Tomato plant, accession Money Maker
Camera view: bottom (45 deg); turntable rotation: 150 degrees
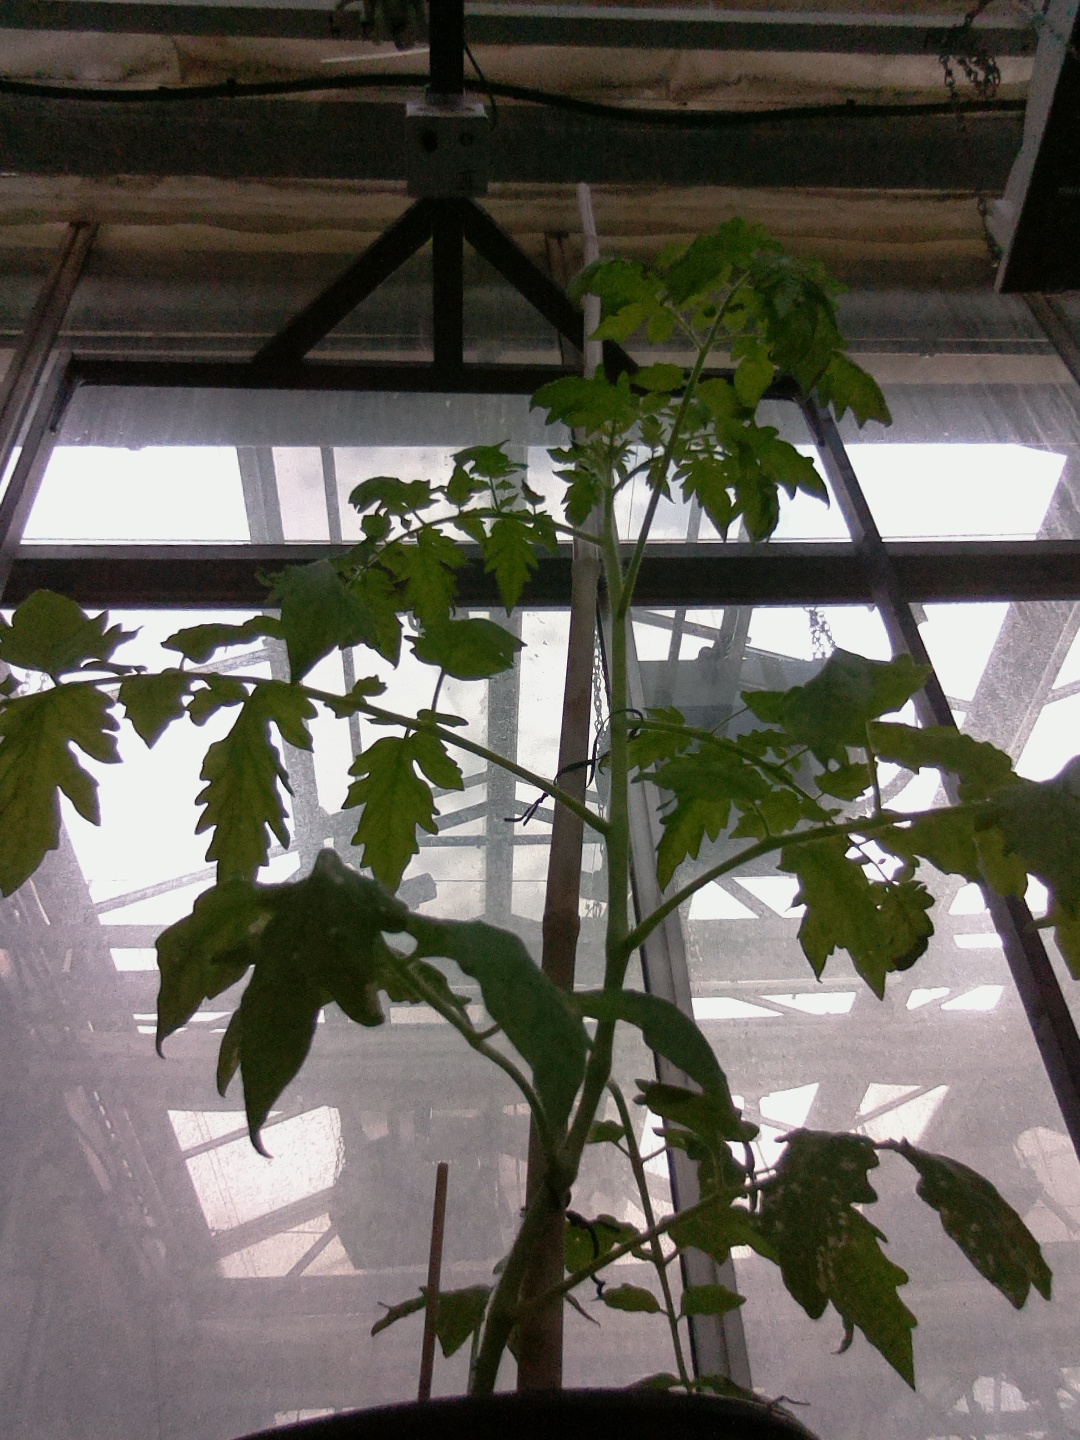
BBCH growth stage 52: 2 inflorescences visible